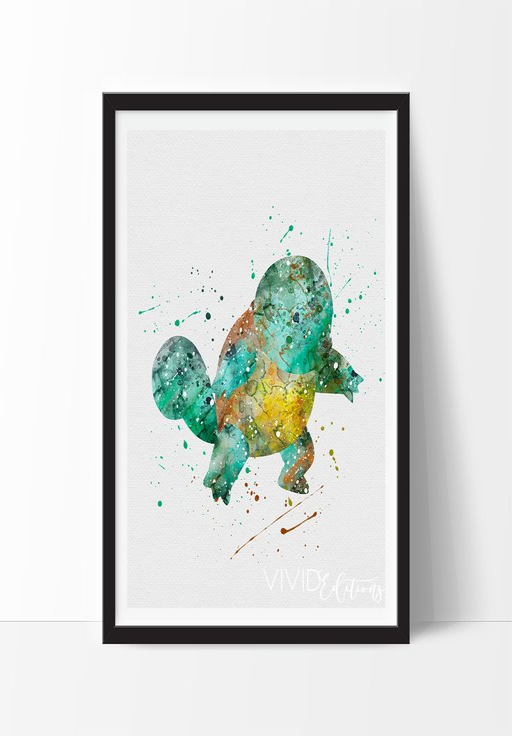
description - specs - processing + shipping - break away from the mold of big - box stores with this original and unique art illustration which is sure to make your room stand out from the crowd .